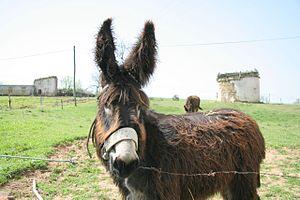
L’âne de Miranda ou âne mirandais est une race d’âne portugais originaire du Nord-Est du pays, et plus particulièrement de la Terre de Miranda qui lui a donné son nom.